Mitchell Wilder

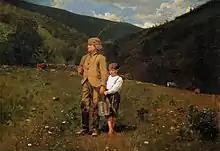
"Crossing the Pasture" (1871–72; Amon Carter Museum of American Art).

For Wilder, the program of an art museum was built around four activities: collecting, research, exhibitions, and publications. In recognition of his emphasis on the importance of exhibition publications the Texas Museum Association created the Mitchell A. Wilder Publication Design Award Competition to promote “the highest standards of graphic design and media production.”